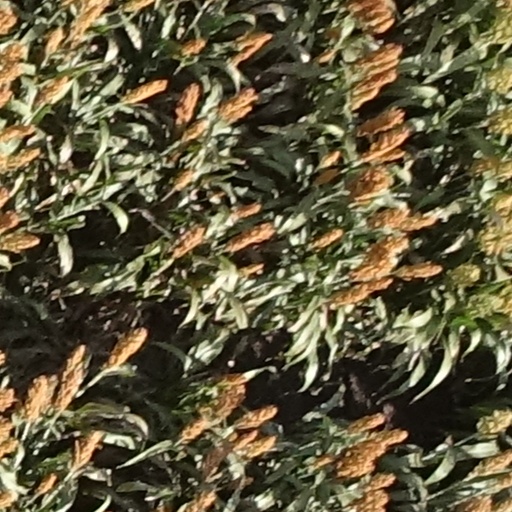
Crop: sorghum